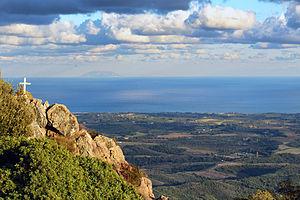
Tox est une commune française située dans la circonscription départementale de la Haute-Corse et le territoire de la collectivité de Corse. Elle appartient à l'ancienne piève de Verde.